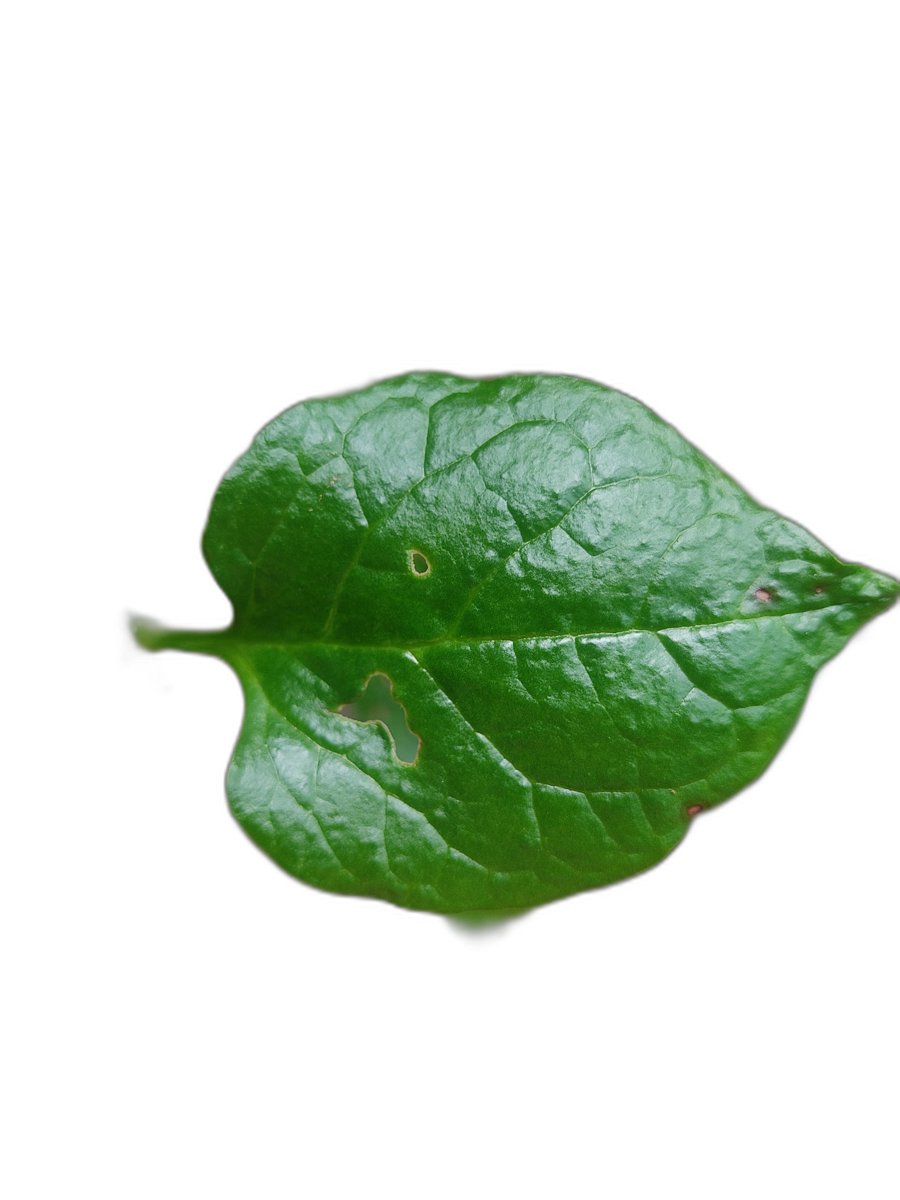
Label: Healthy-Leaf